Perla Liberatori

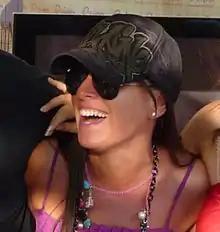
Liberatori in 2010

Perla Liberatori (born November 10, 1981) is an Italian voice actress and dubbing director.